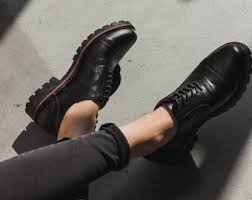
Label: Brogue